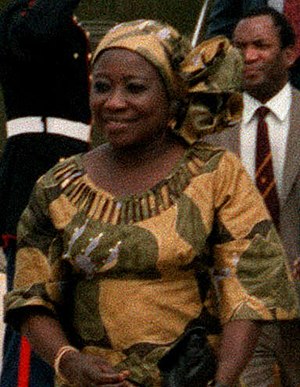
Robert Mugabe / Privatliv / Ægteskab og børn
Mugabes første kone Sally Hayfron i 1983.
Robert Gabriel Mugabe var politiker og regeringsleder i Zimbabwe. Han tiltrådte i 1980, først som premierminister og senere som præsident. Han blev sat i husarrest af enheder i Zimbabwes militær den 14. november 2017 og afsat som leder af ZANU den 19. november 2017, hvorpå vicepræsident Emmerson Mnangagwa blev leder af partiet. Den 21. november 2017 meddelte formanden for Zimbabwes parlament, at Mugabe trådte tilbage som præsident.